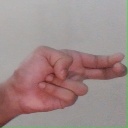
अक्षर: ह